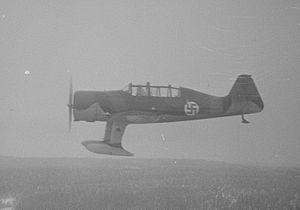
Le VL Pyry est un avion militaire d'entraînement finlandais ayant volé pendant la Seconde Guerre mondiale ainsi que les premières années de la guerre froide.